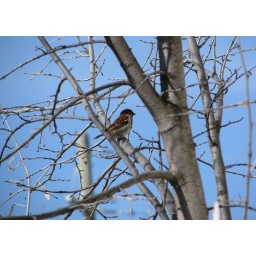
Posing ..... high up in bare tree